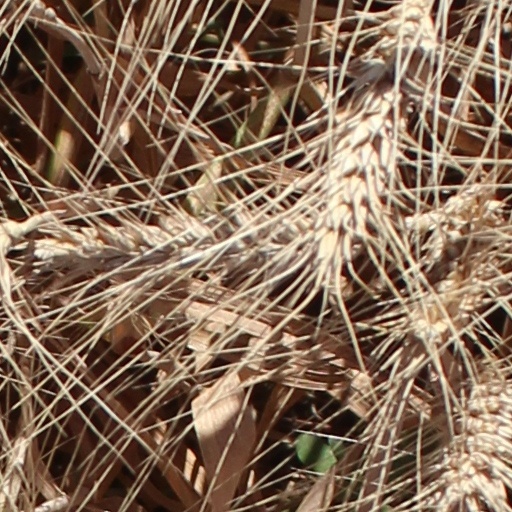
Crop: wheat